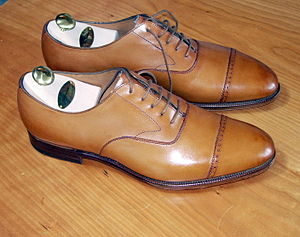
Oxfordsko / Historie
Kvart-brogue oxford herresko.
"En oxfordsko er en, som oftest, herresko, der er karakteriseret ved at stykket med snørehullerne til snørebåndet går i ét med overlæderet, og dette kaldes også ""lukket snøre"". Dette står i kontrast til derbysko, hvor dette stykke er syet fast oven på overlæderet. Oprindeligt var oxfordsko enkle og formelle sko, der blev fremstillet af læder, men de har udviklet sig og fremstilles nu i adskillige typer der både er formelle og uformelle. Derudover blive oxfordsko fremstillet af en række forskellige materiale inklusive kalvelæder, ruskind, kanvas og som laksko alt efter hvilken sammenhæng de skal bruges. De er normalt sorte eller brune, og kan være både uden mønster eller med brougemønster.